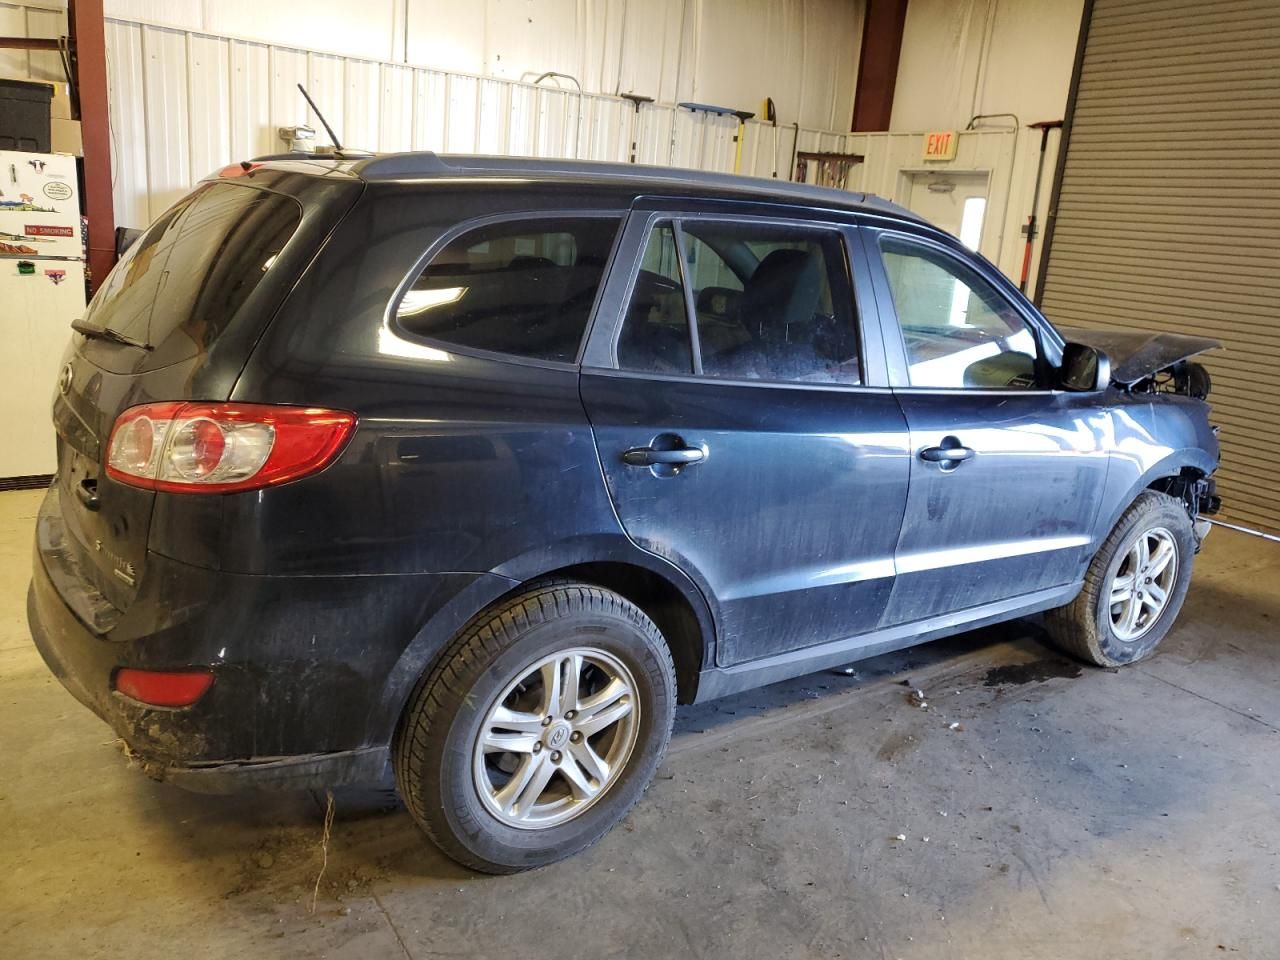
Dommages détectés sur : capot, pare-choc arrière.
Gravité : mineur